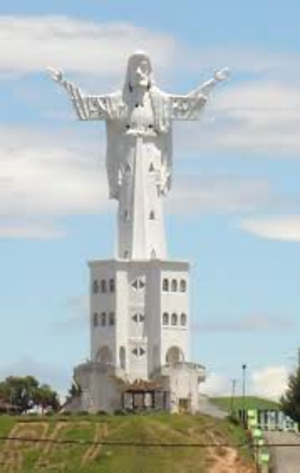
Cet article recense les statues les plus hautes actuellement érigées.